Describe the emotion expressed in this image:  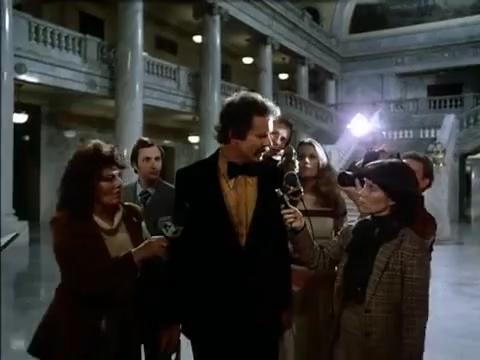
This person displays Pain, valence and arousal with low intensity.